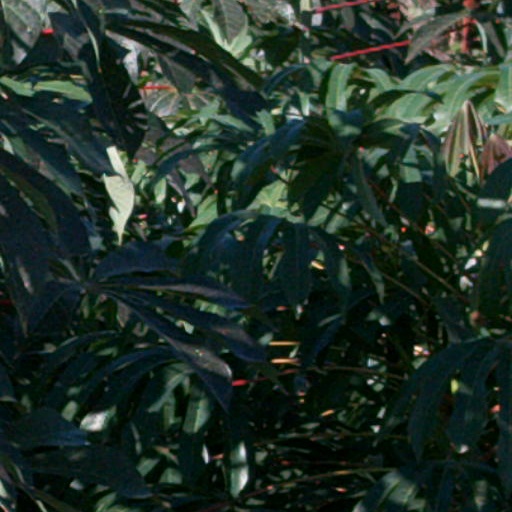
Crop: cassava